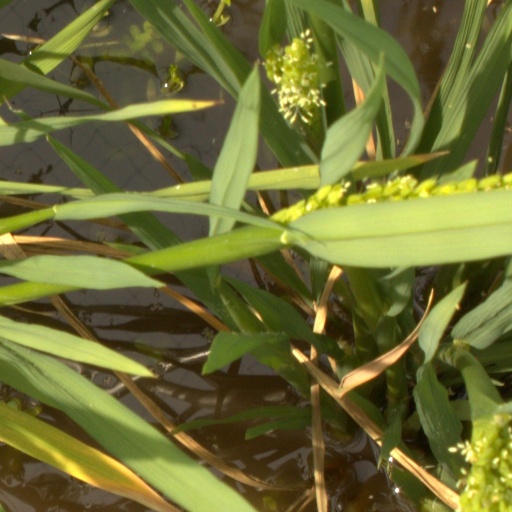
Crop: rice